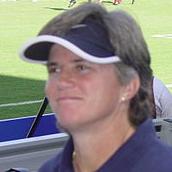
Age: 38